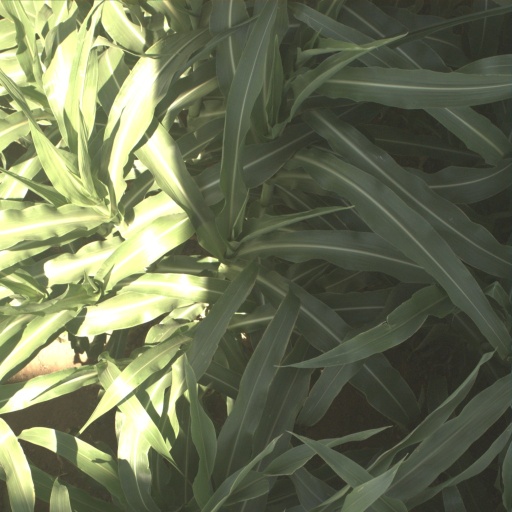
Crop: sorghum